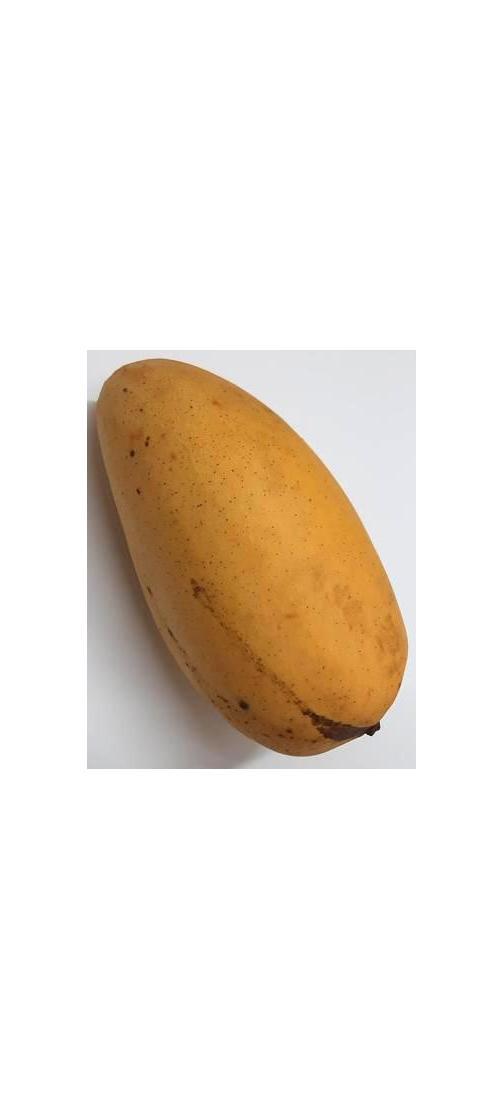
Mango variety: Katimon